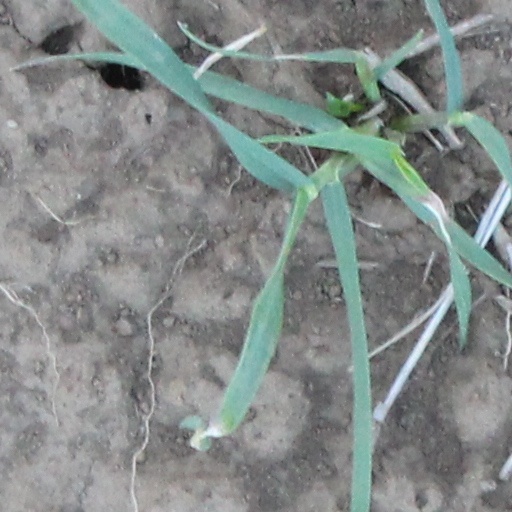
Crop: wheat